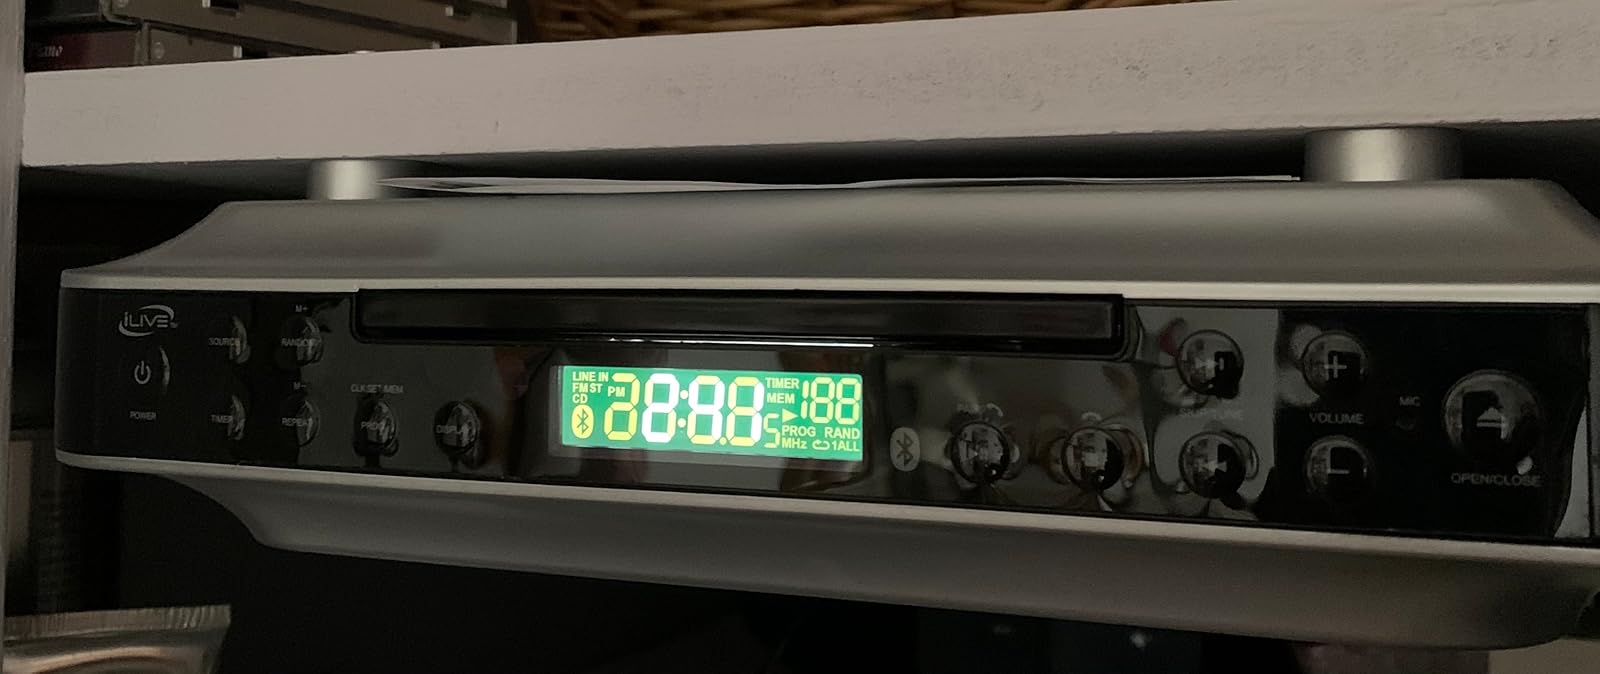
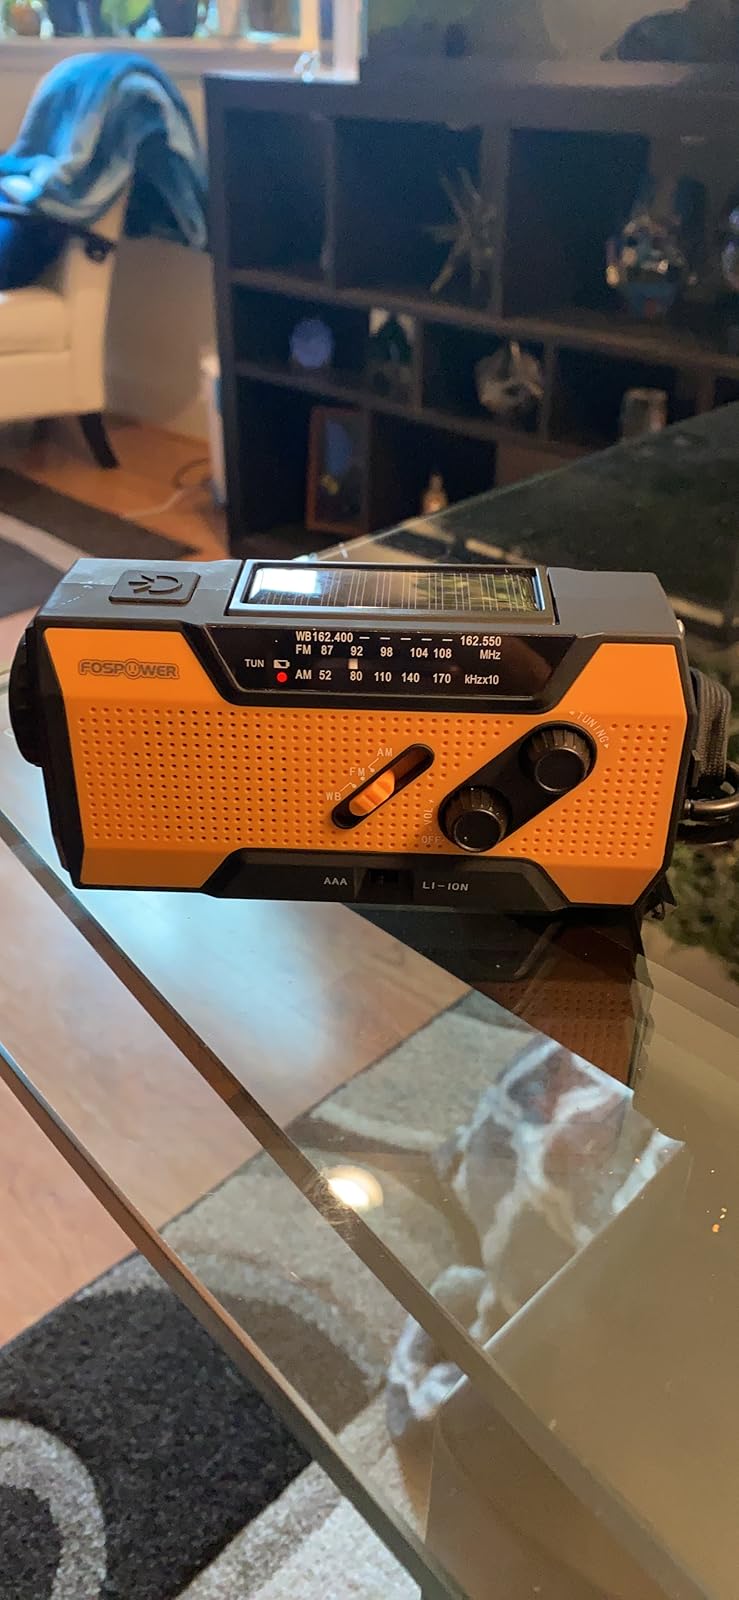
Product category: radio
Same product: no